The White Fence (photograph)

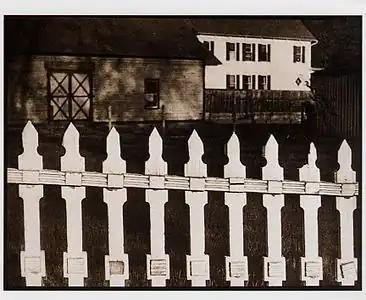
"The White Fence" (1916) by Paul Strand

The White Fence, also known as "The White Fence, Port Kent, New York", is a black and white photograph taken by American photographer Paul Strand, in 1916. The picture was published in the magazine "Camera Work", in June 1917, whose editor was Alfred Stieglitz, where it was highly praised by him, specially for its "abstract qualities". It would be later published as part of "Paul Strand: Portfolio Three" (1976-1977).